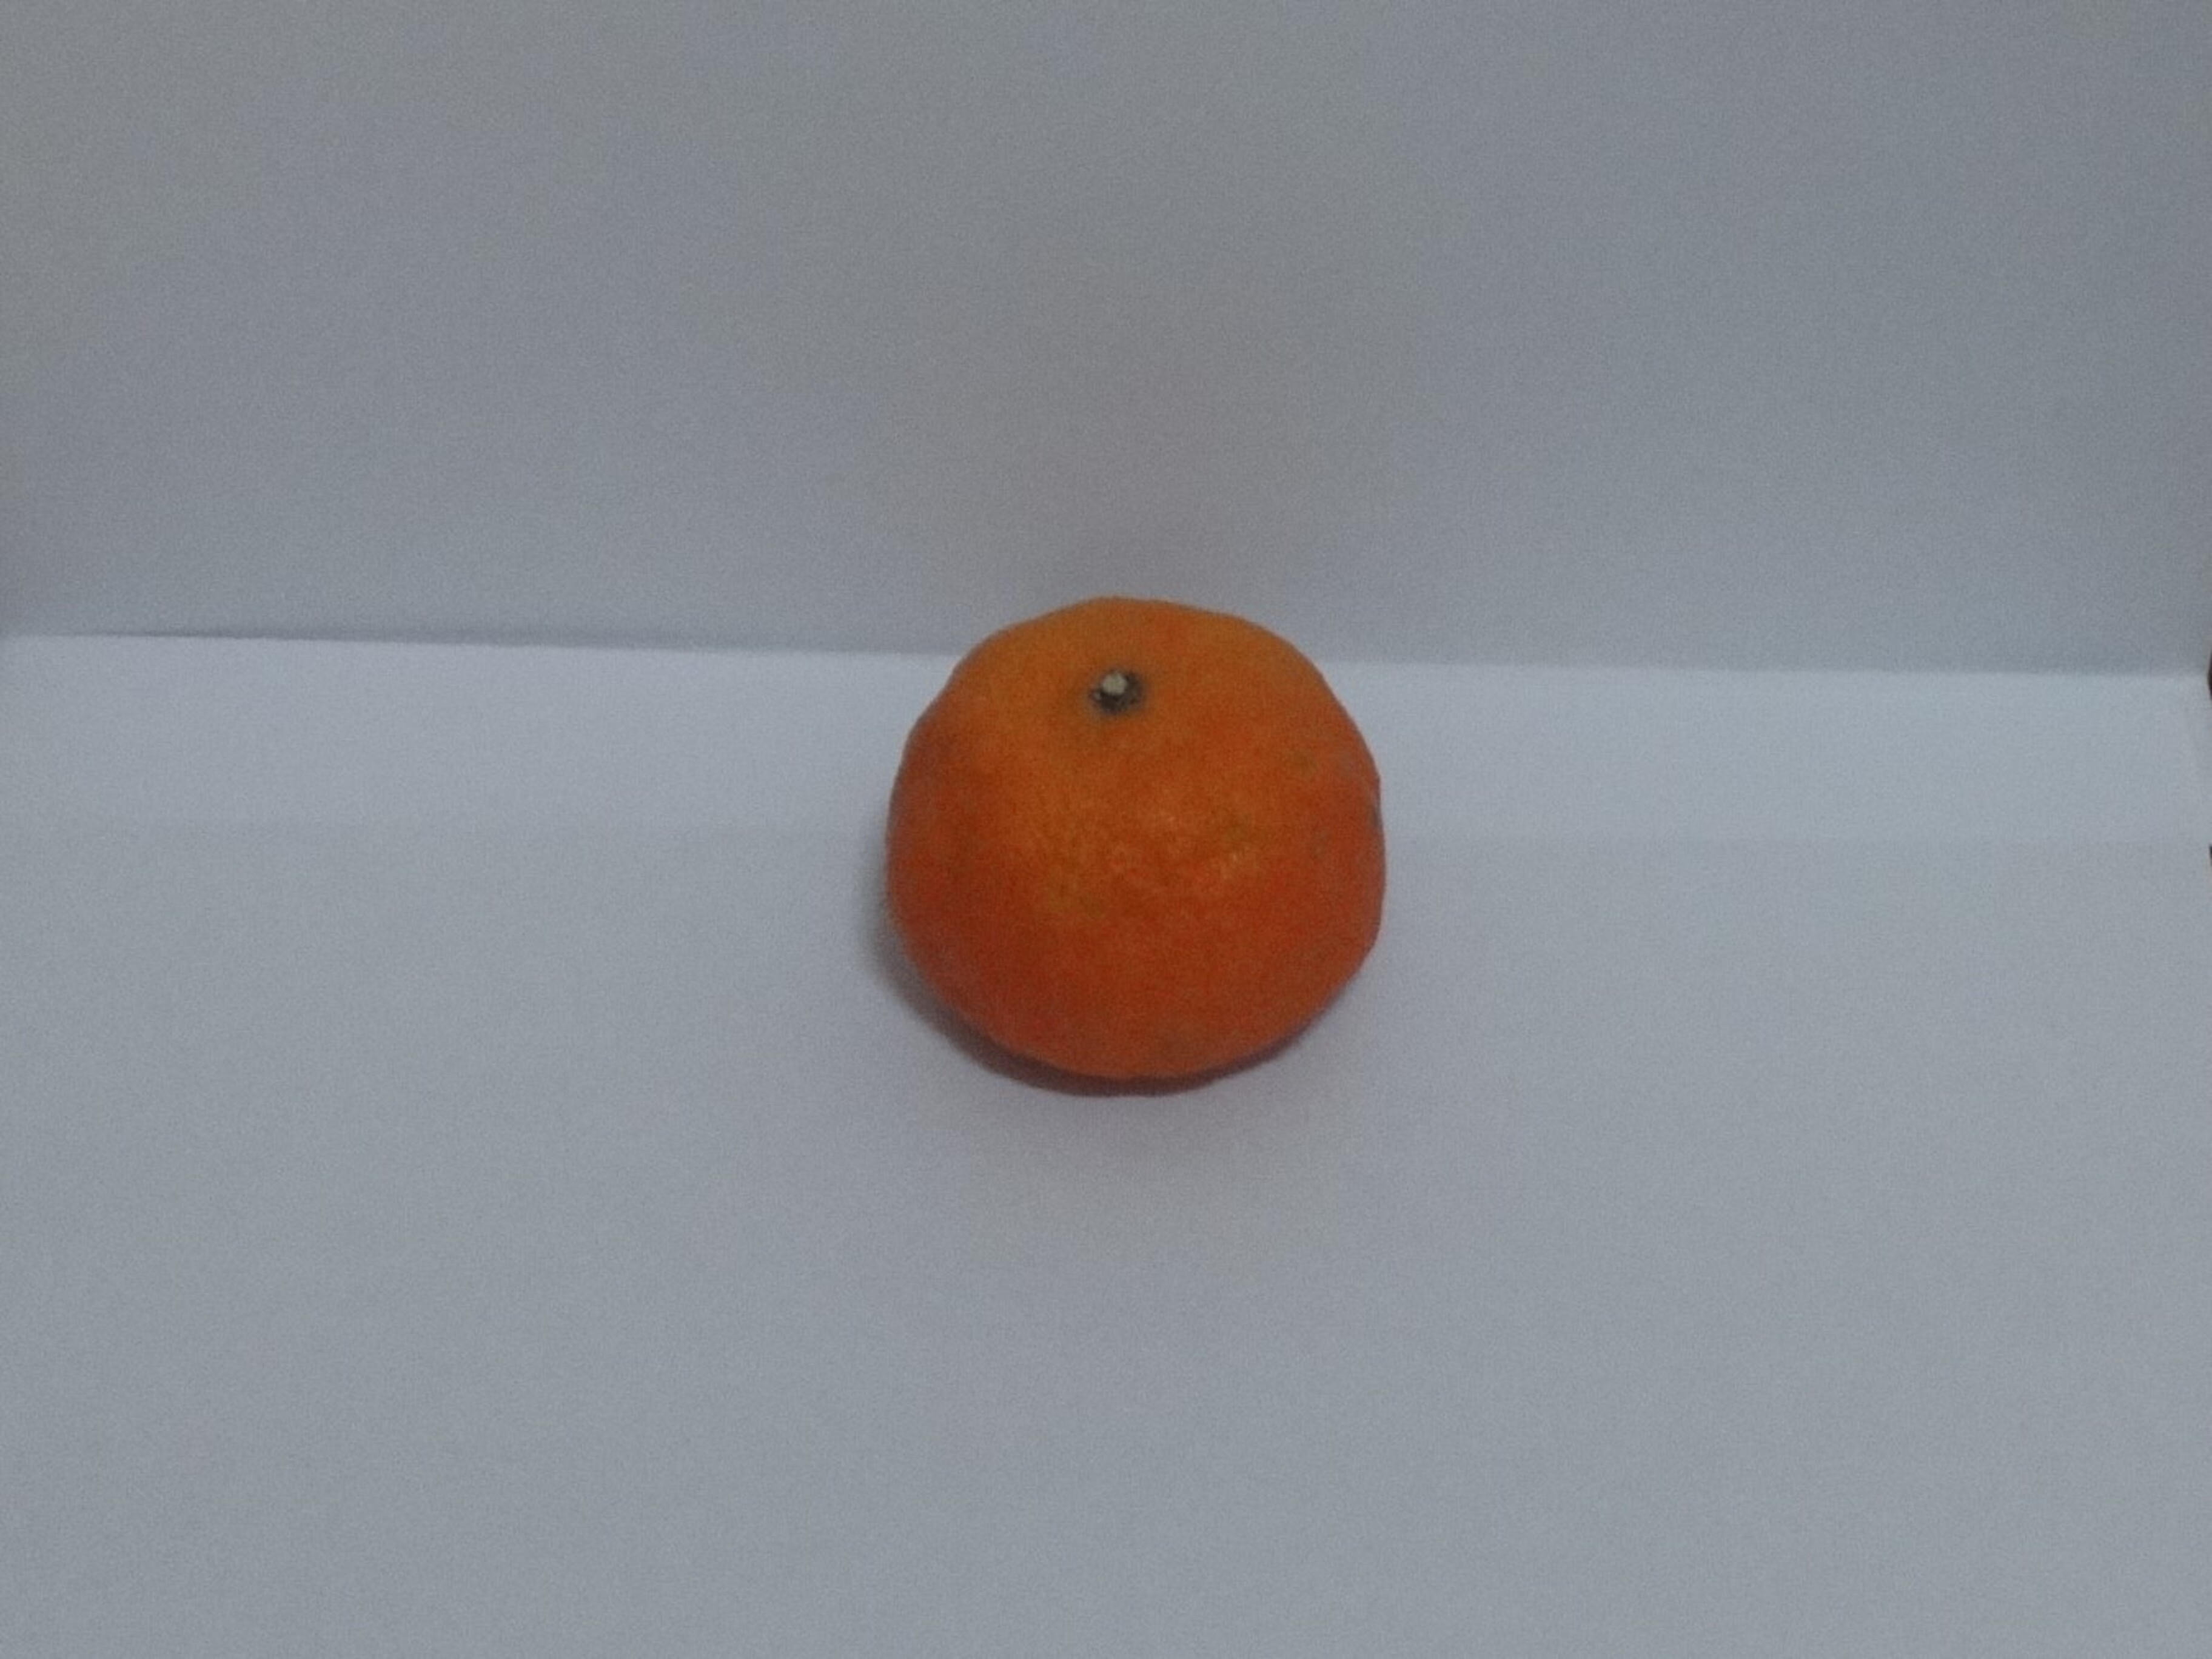
Citrus fruit variety: murcott